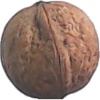
Label: walnut